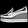
Label: Ankle boot